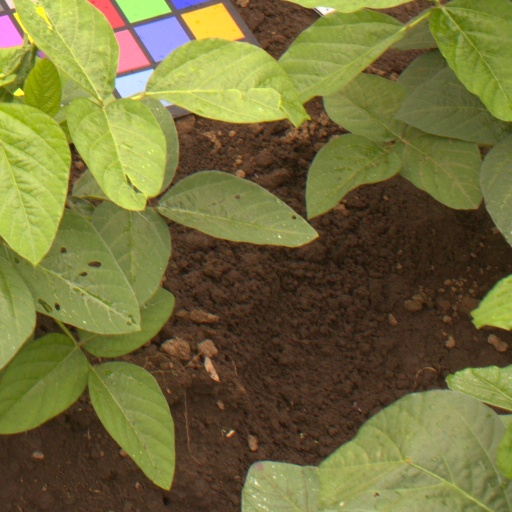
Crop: soybean